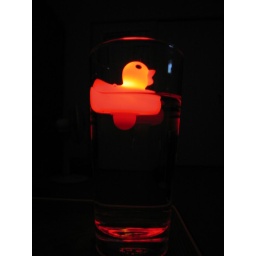
LED duck in a glass